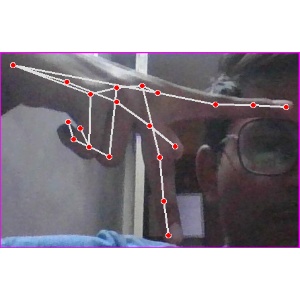
अक्षर: प